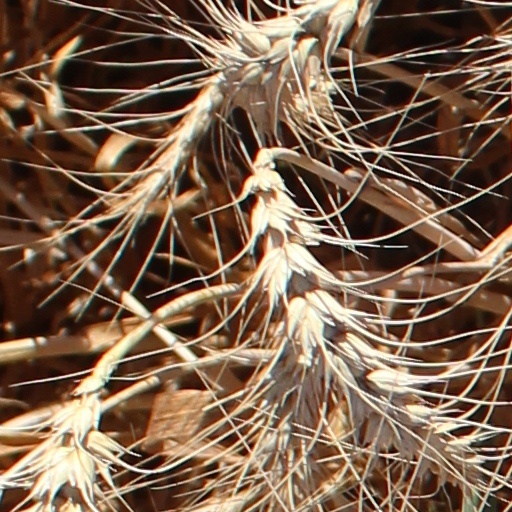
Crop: wheat